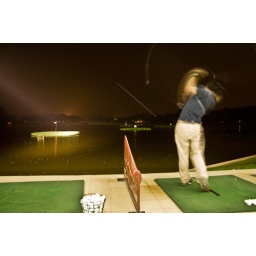
On the edge of a lake in Nanjing, Golfers can pollute the lake water with endless volleys of golf balls...